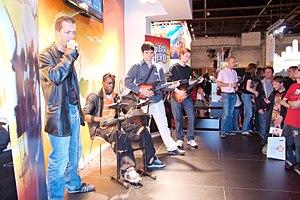
Festival du jeu vidéo 2008 (Paris, France).